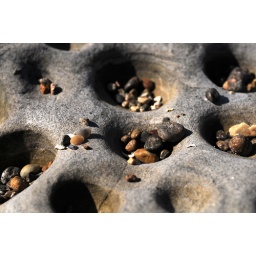
A close-up of a sand and wind drilled rock found on Point Lobos April 4, 2009 in Southern California.